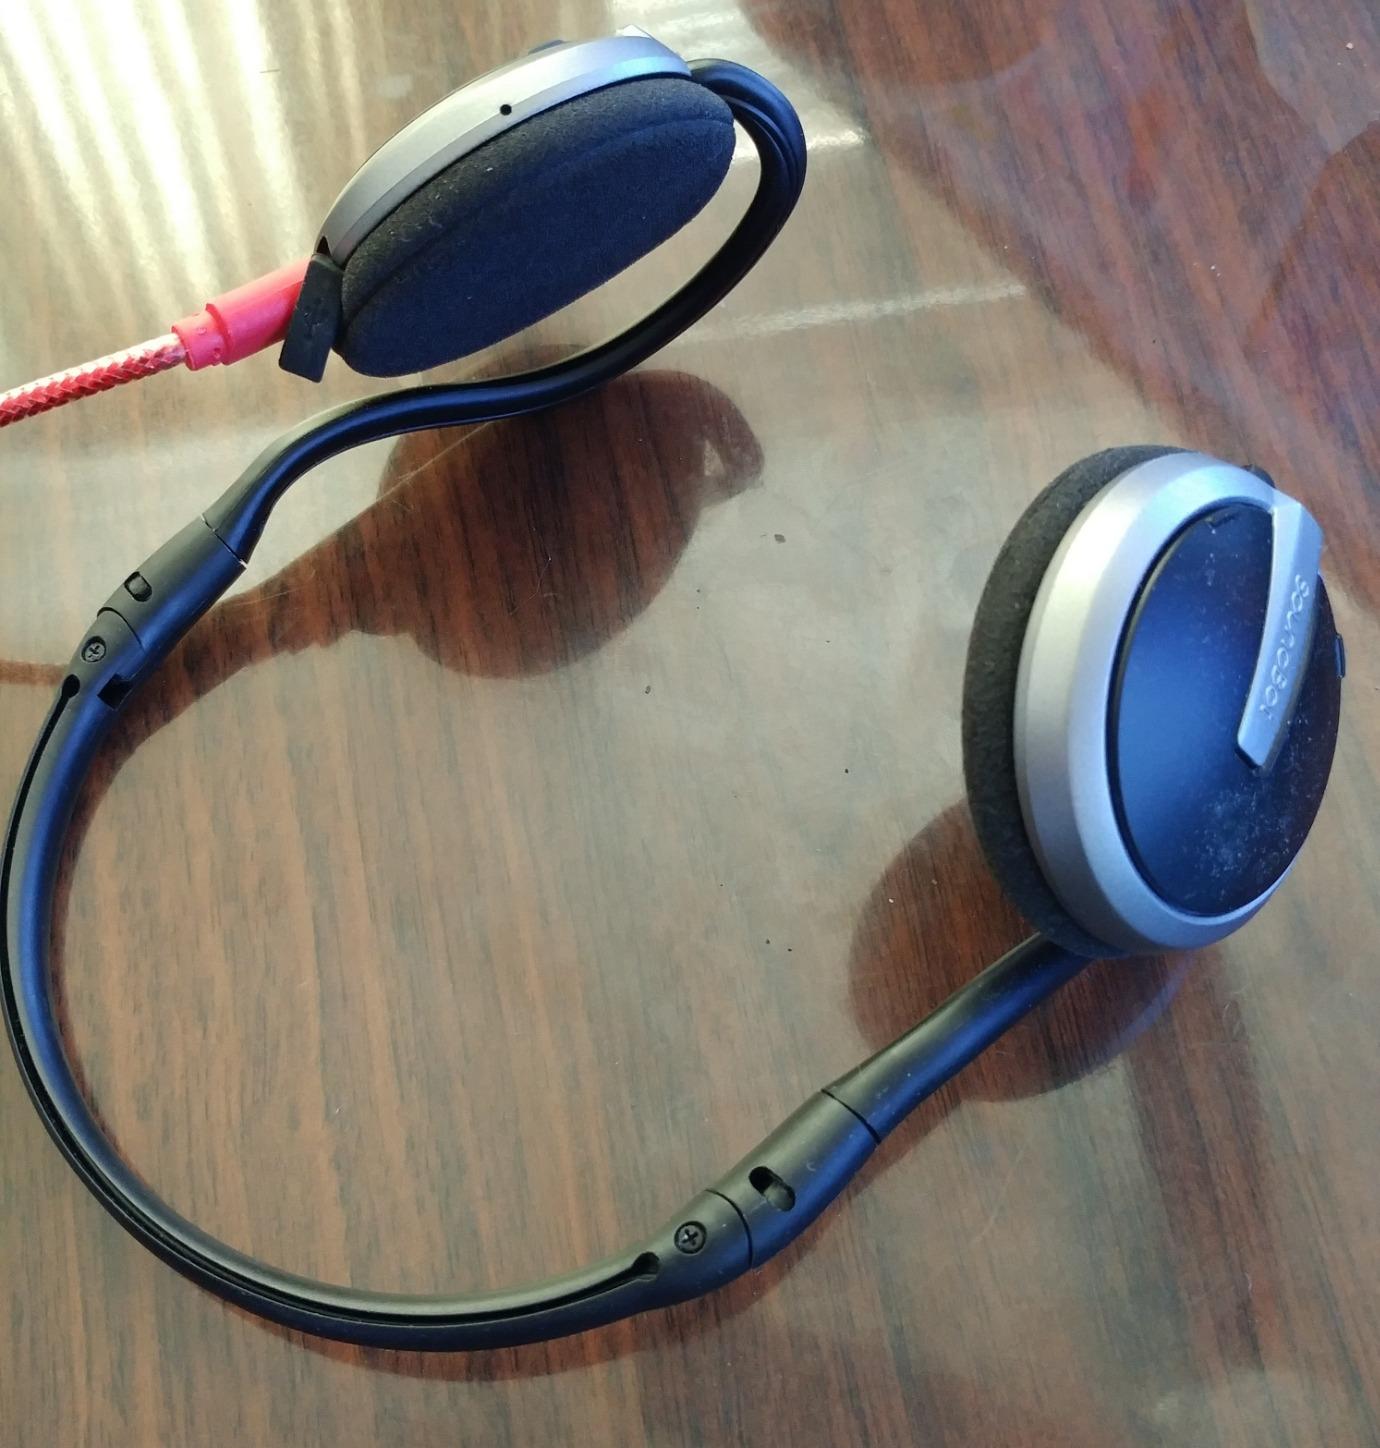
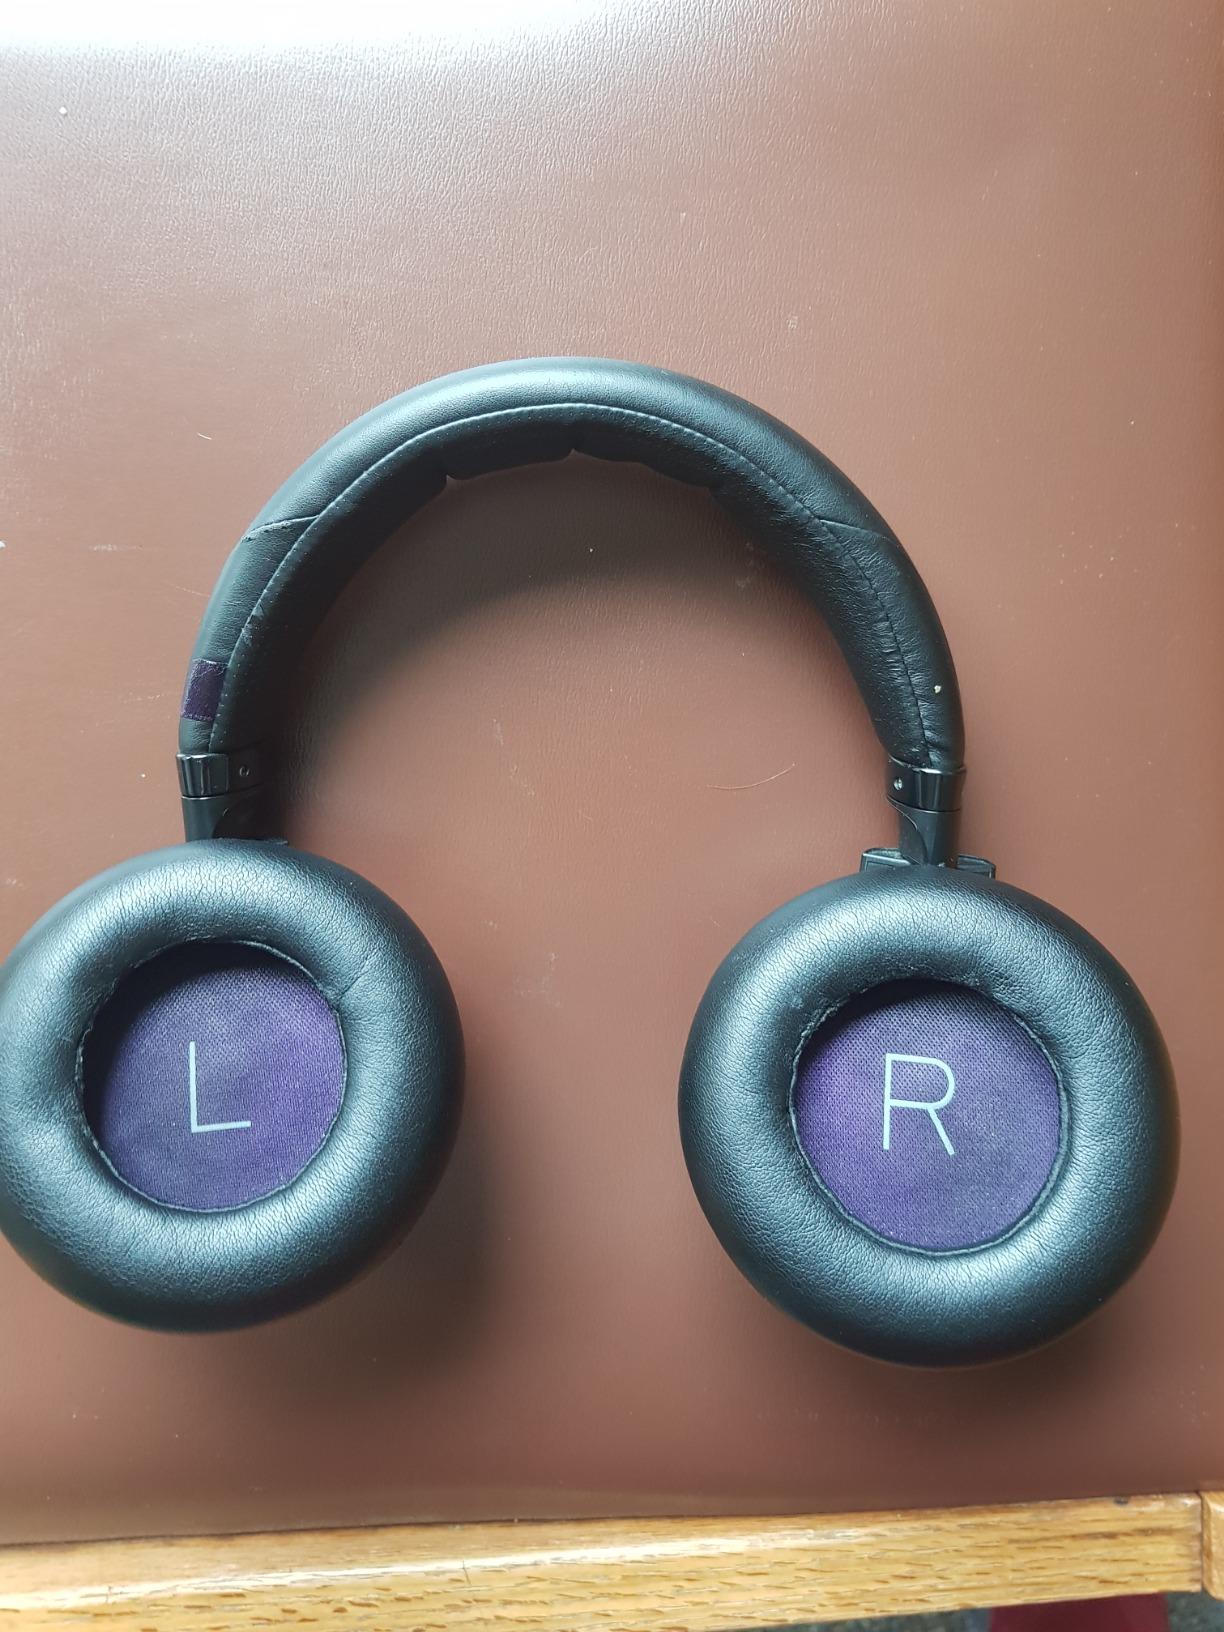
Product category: headphones
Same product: no